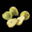
Label: pear